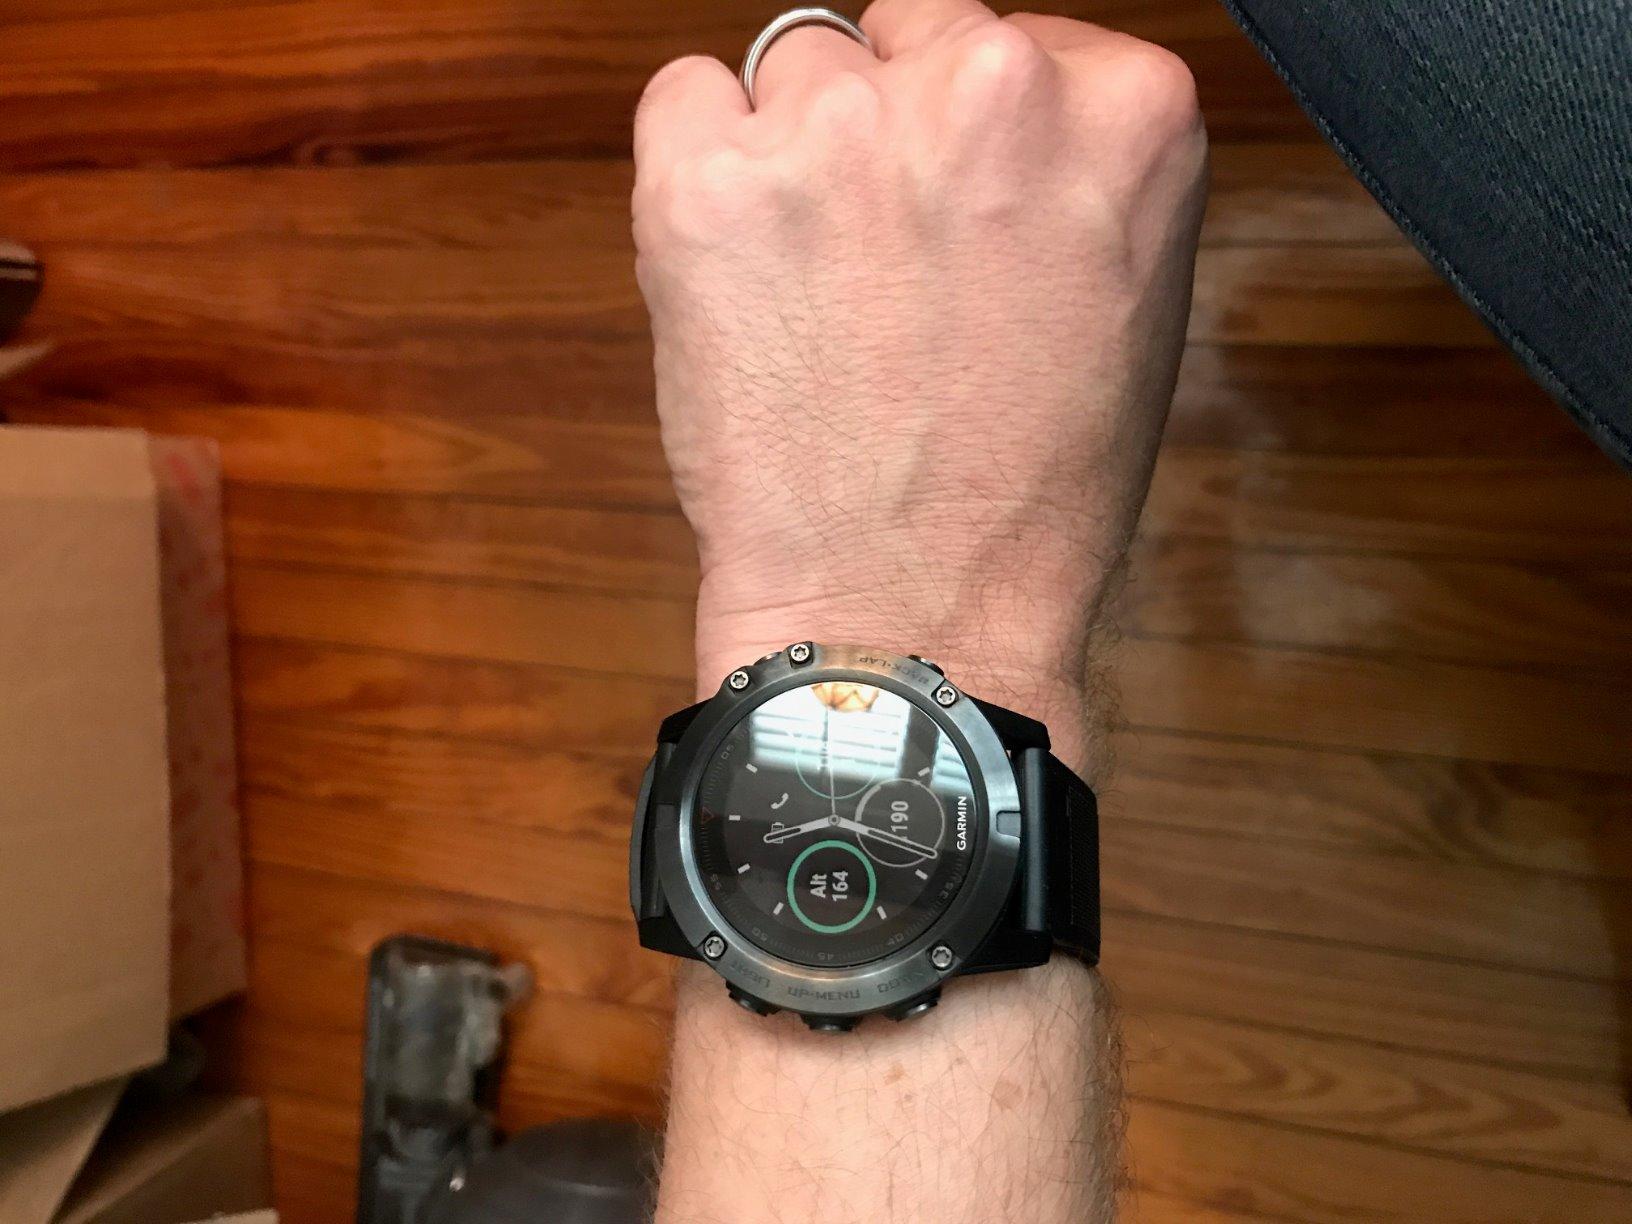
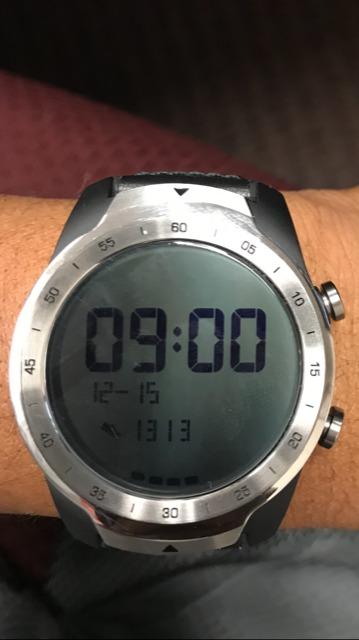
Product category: smartwatch
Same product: no